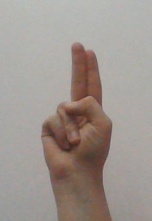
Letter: taa